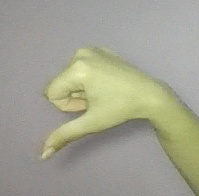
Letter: waw